Henry Graham (of Levens)

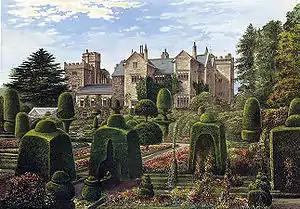

Henry Graham, of Levens ("ca." 1676 – 7 January 1706/1707), also spelt Grahme, was an English gentleman, heir to a Westmorland estate, and member of parliament.